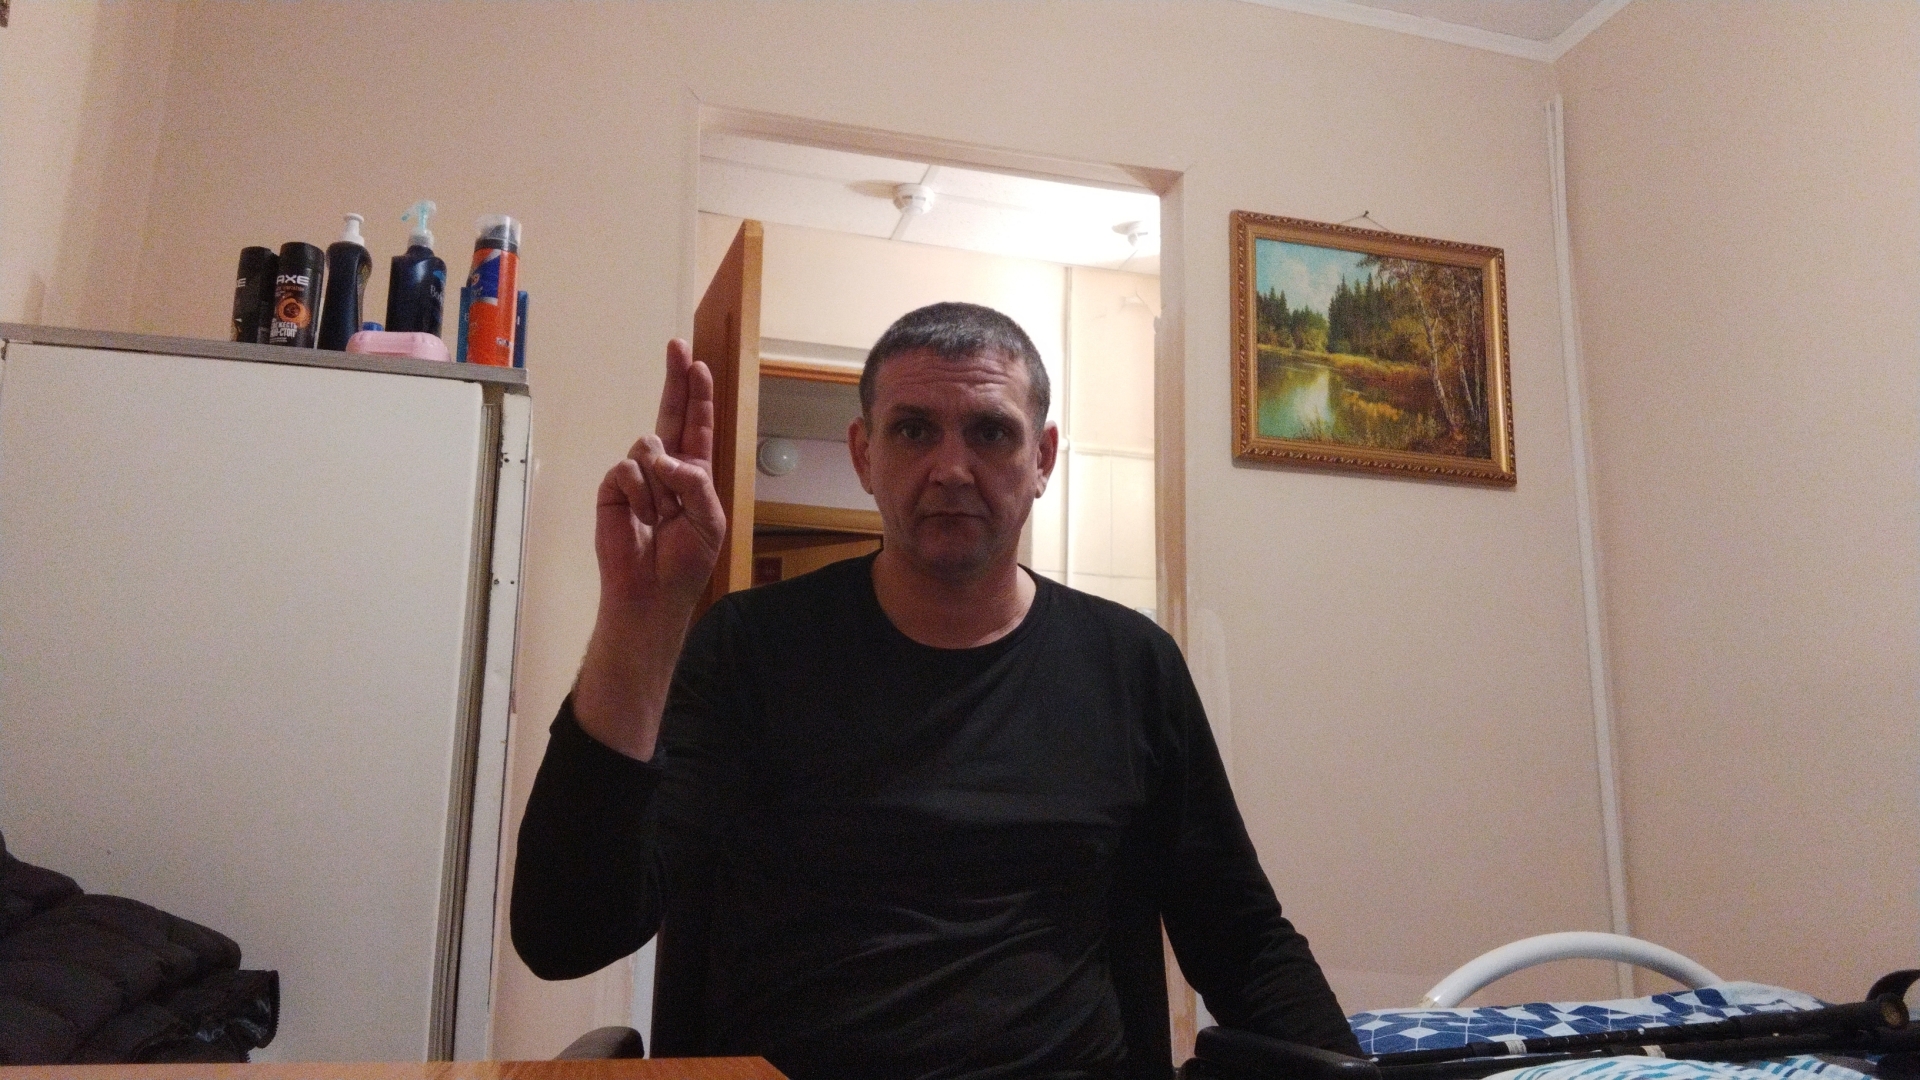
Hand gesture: two_up